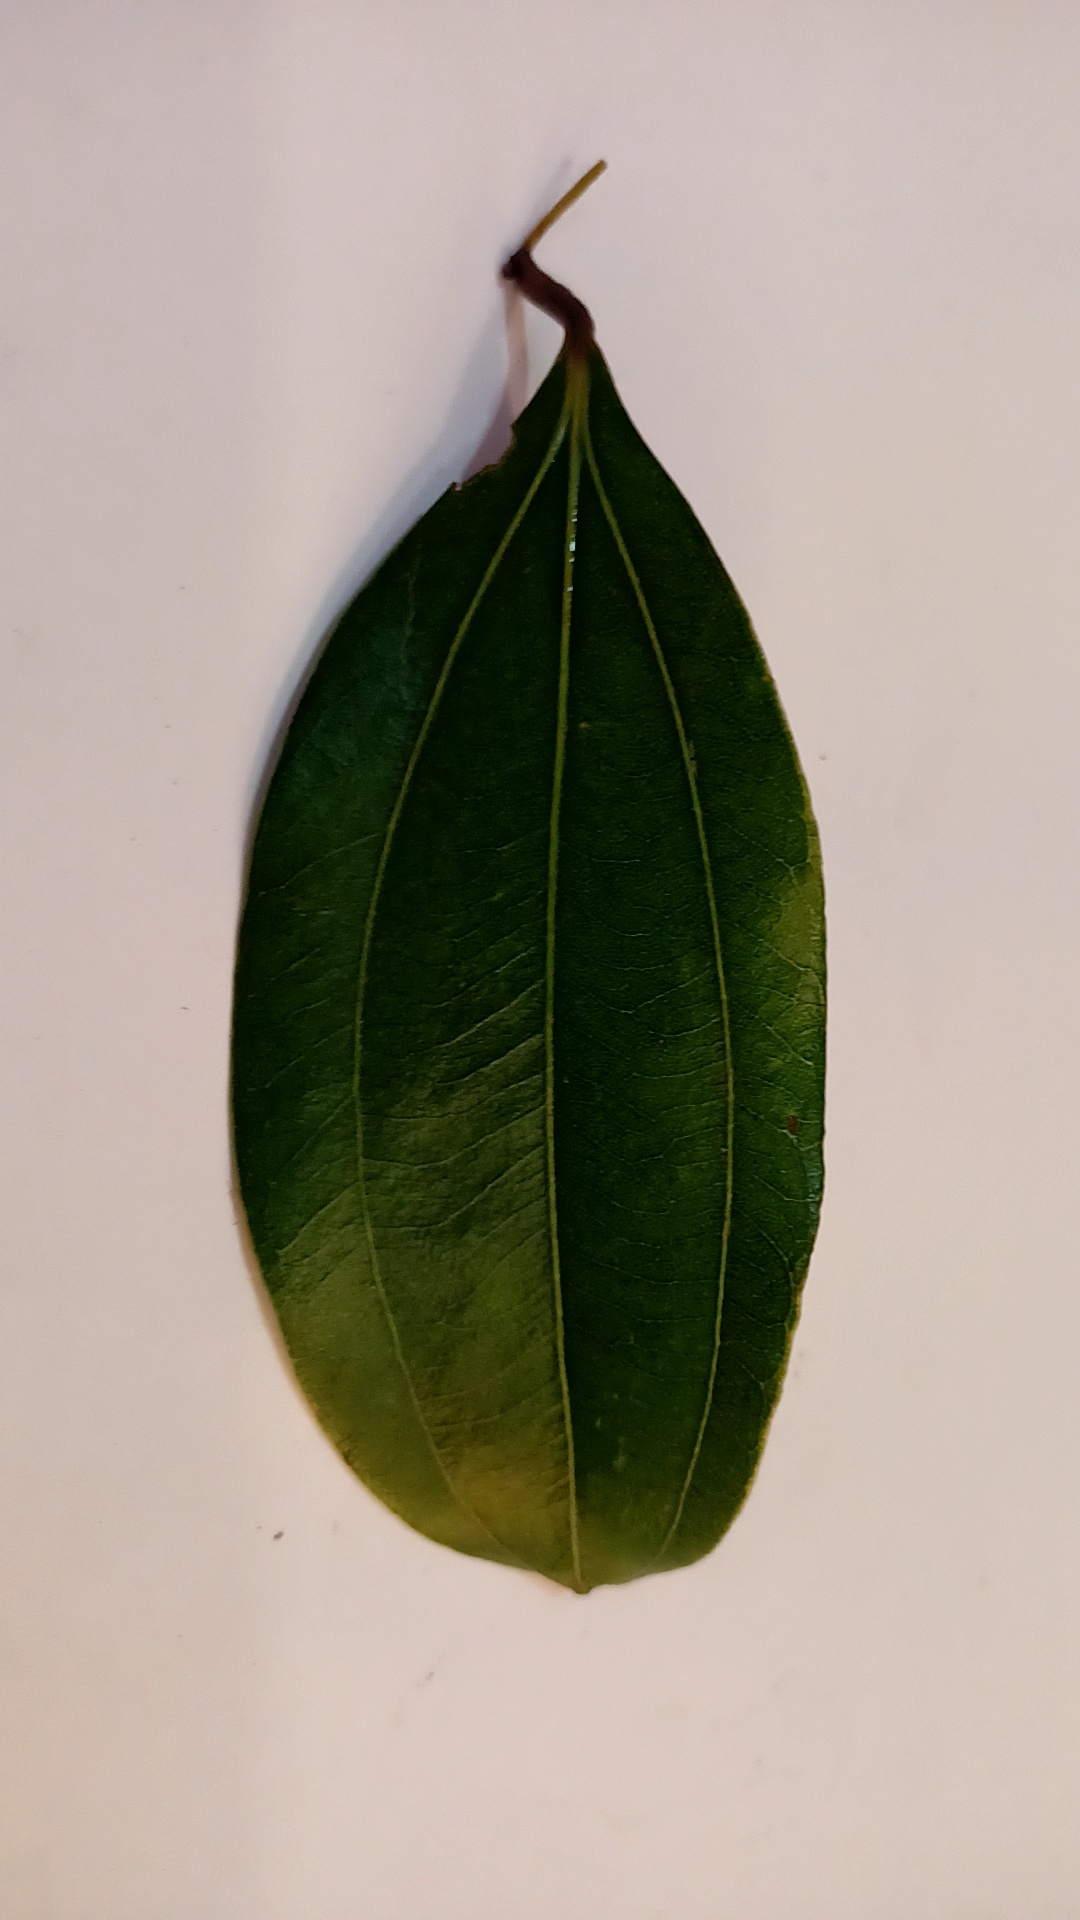
Label: Healthy